Christianus Robidé van der Aa

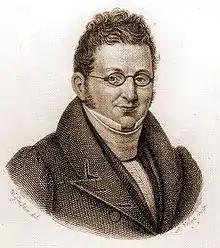
Christianus Petrus Eliza Robidé van der Aa.

Christianus Petrus Eliza Robidé van der Aa (Amsterdam, 7 October 1791 – Oosterbeek, 14 May 1851) was a Dutch jurist and author. He was the son of Pierre Jean Baptiste Charles van der Aa.